Nettayampalayam

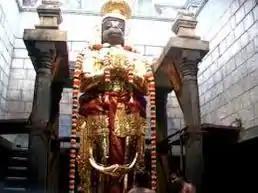

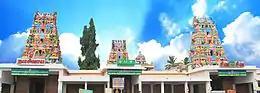

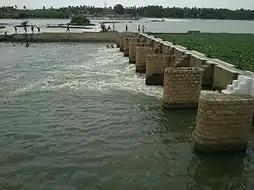

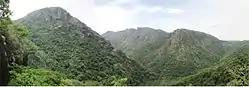

According to the 2011 census, Nettayampalayam had a population of 545. Tamil is the local language.